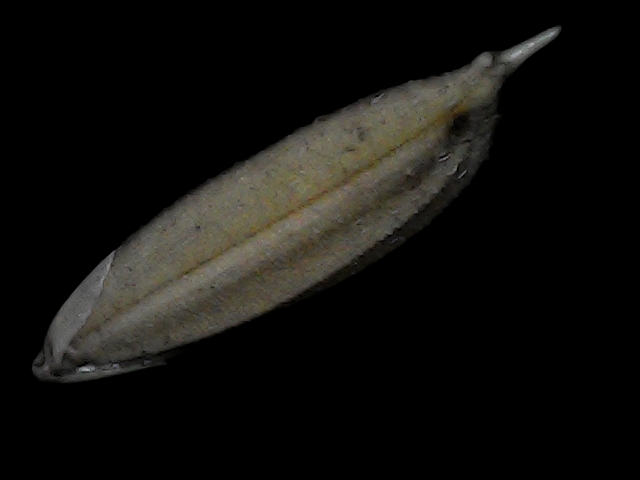
Rice variety: Bd72